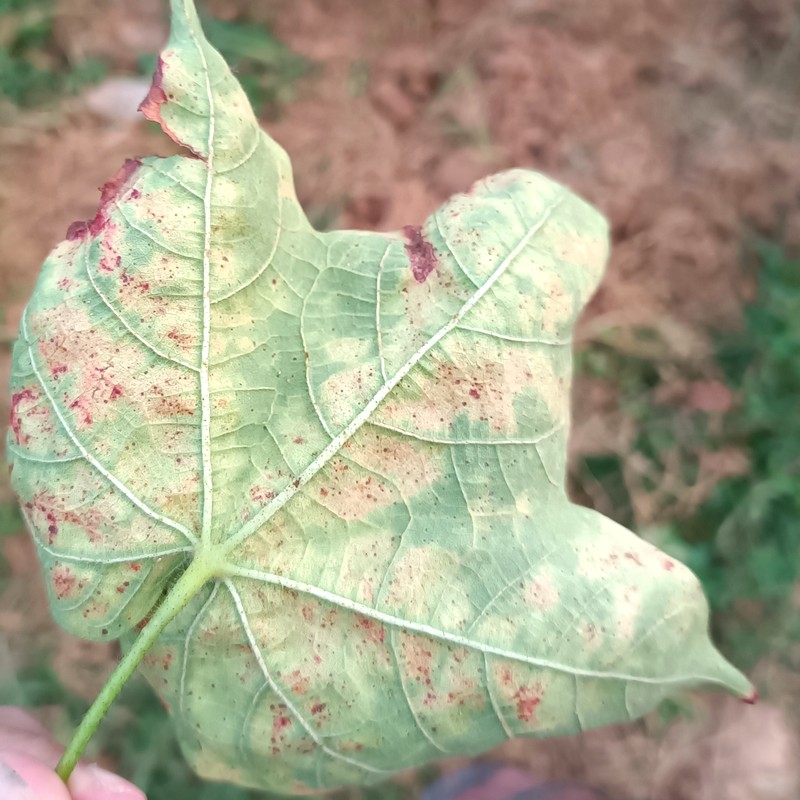
Label: Leaf Redding